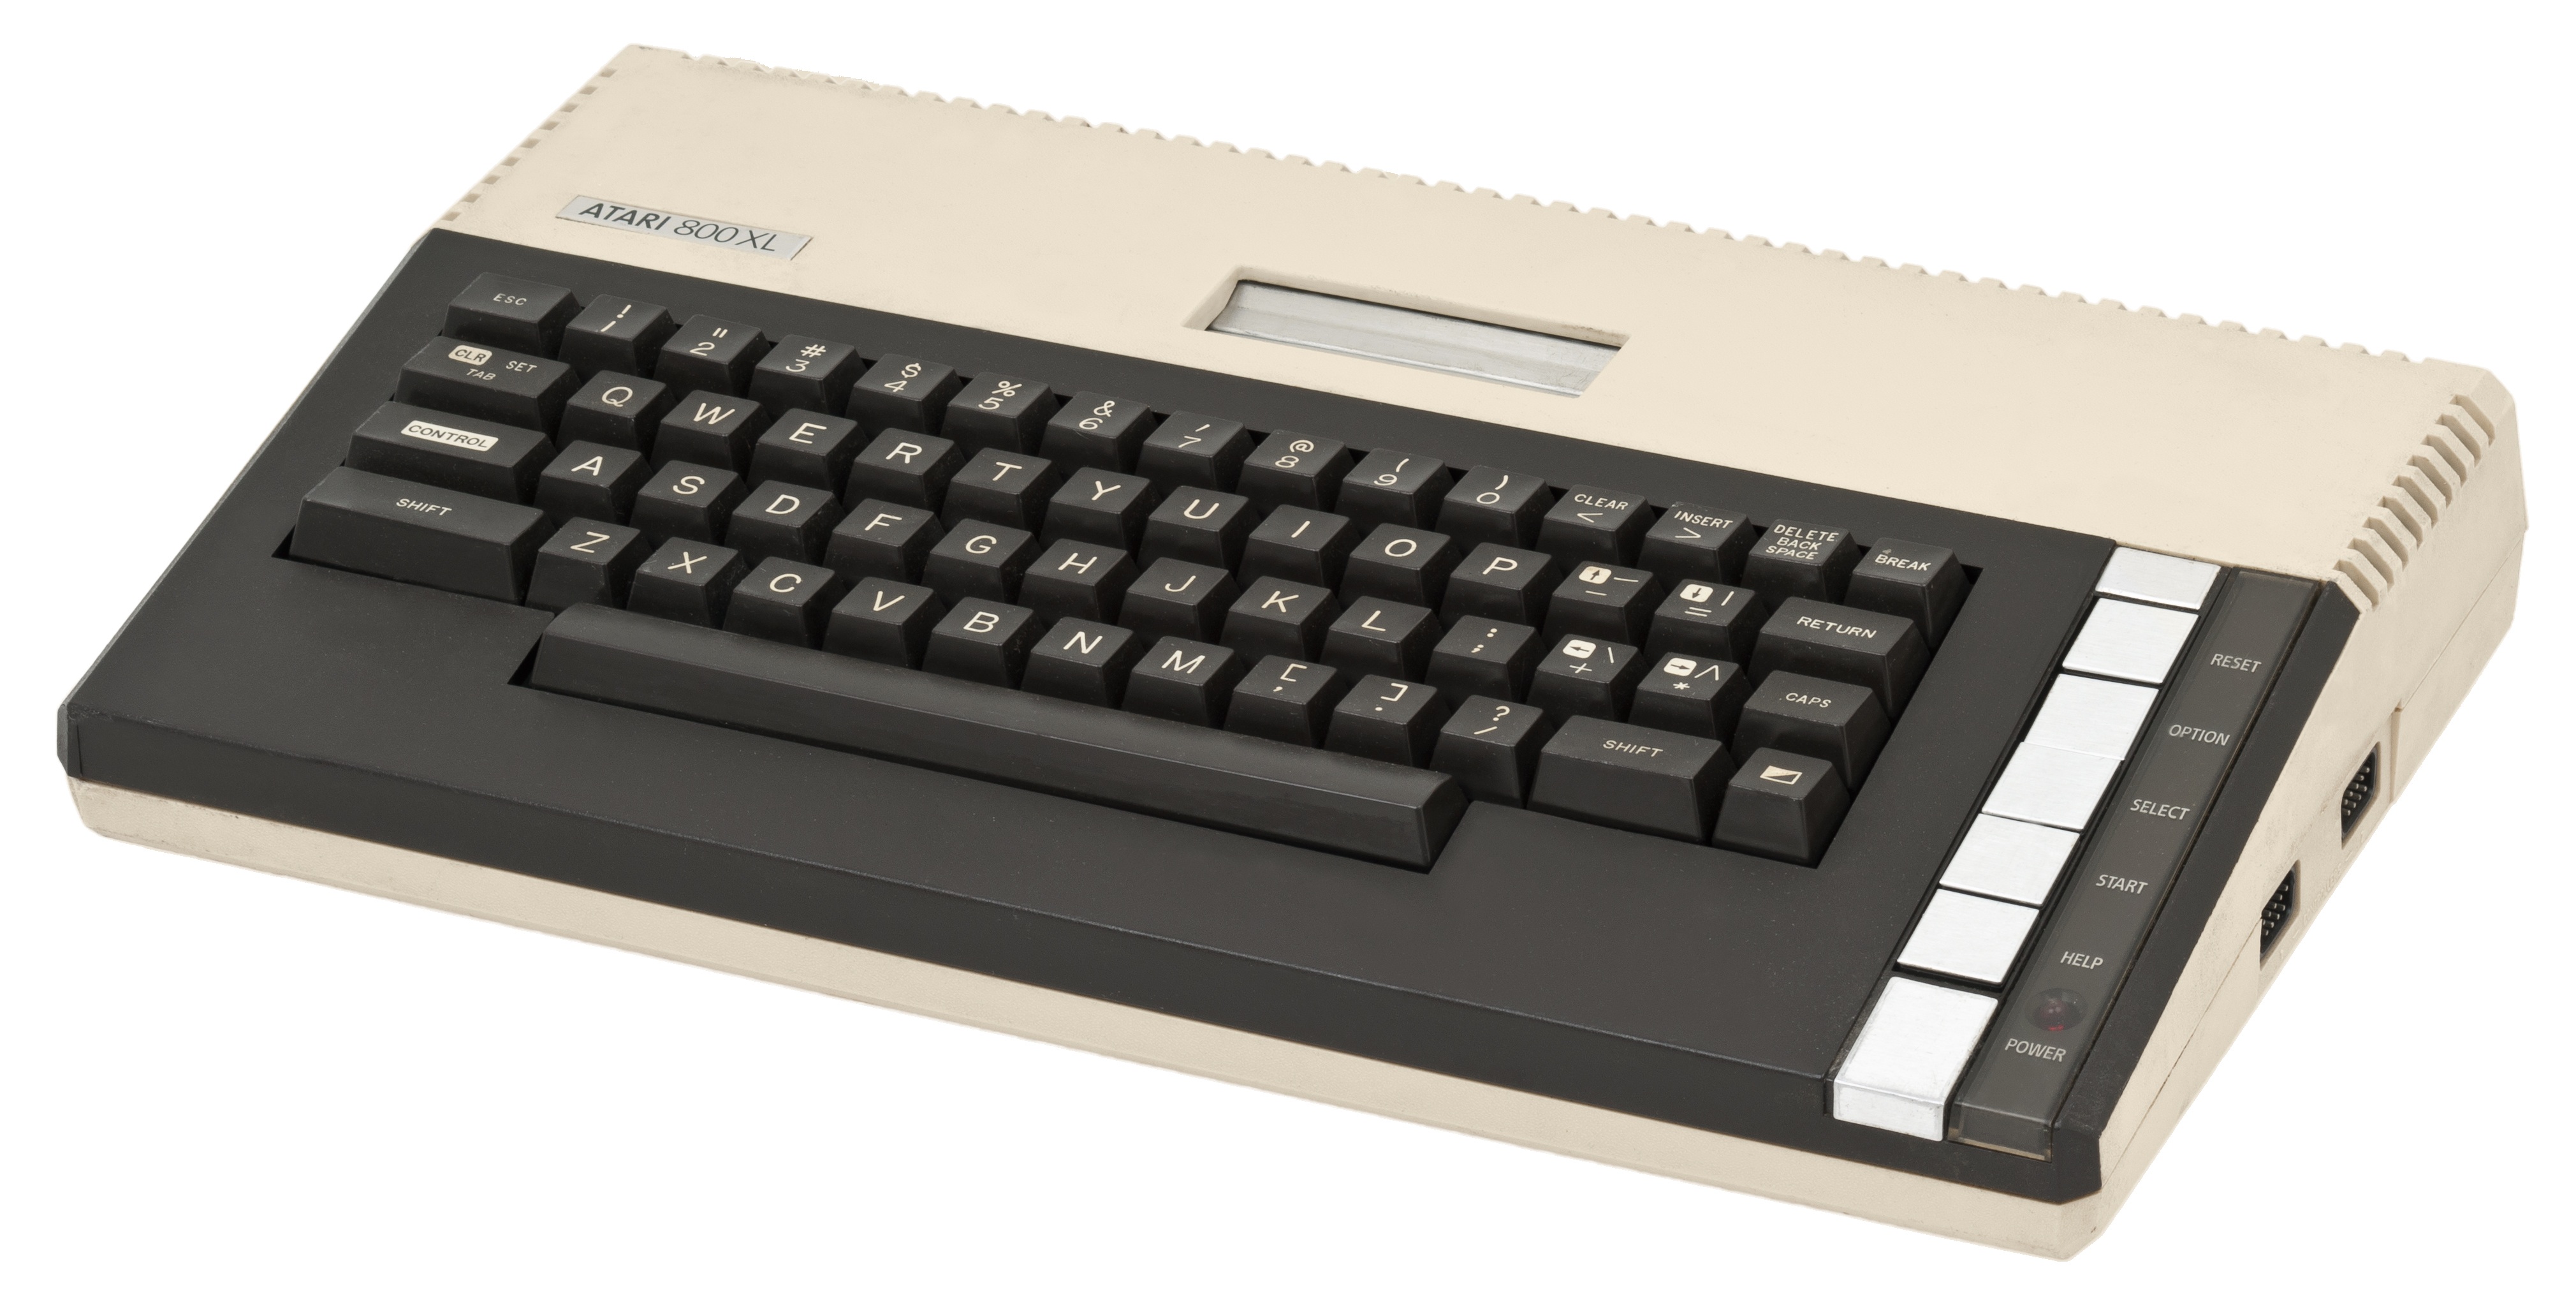
technology, video game, play, toy, device, fun, electronics, multimedia, entertainment, computer keyboard, atari, computer game, numeric keypad, electronic device, musical keyboard, electronic instrument, office equipment, electronic keyboard, video game console